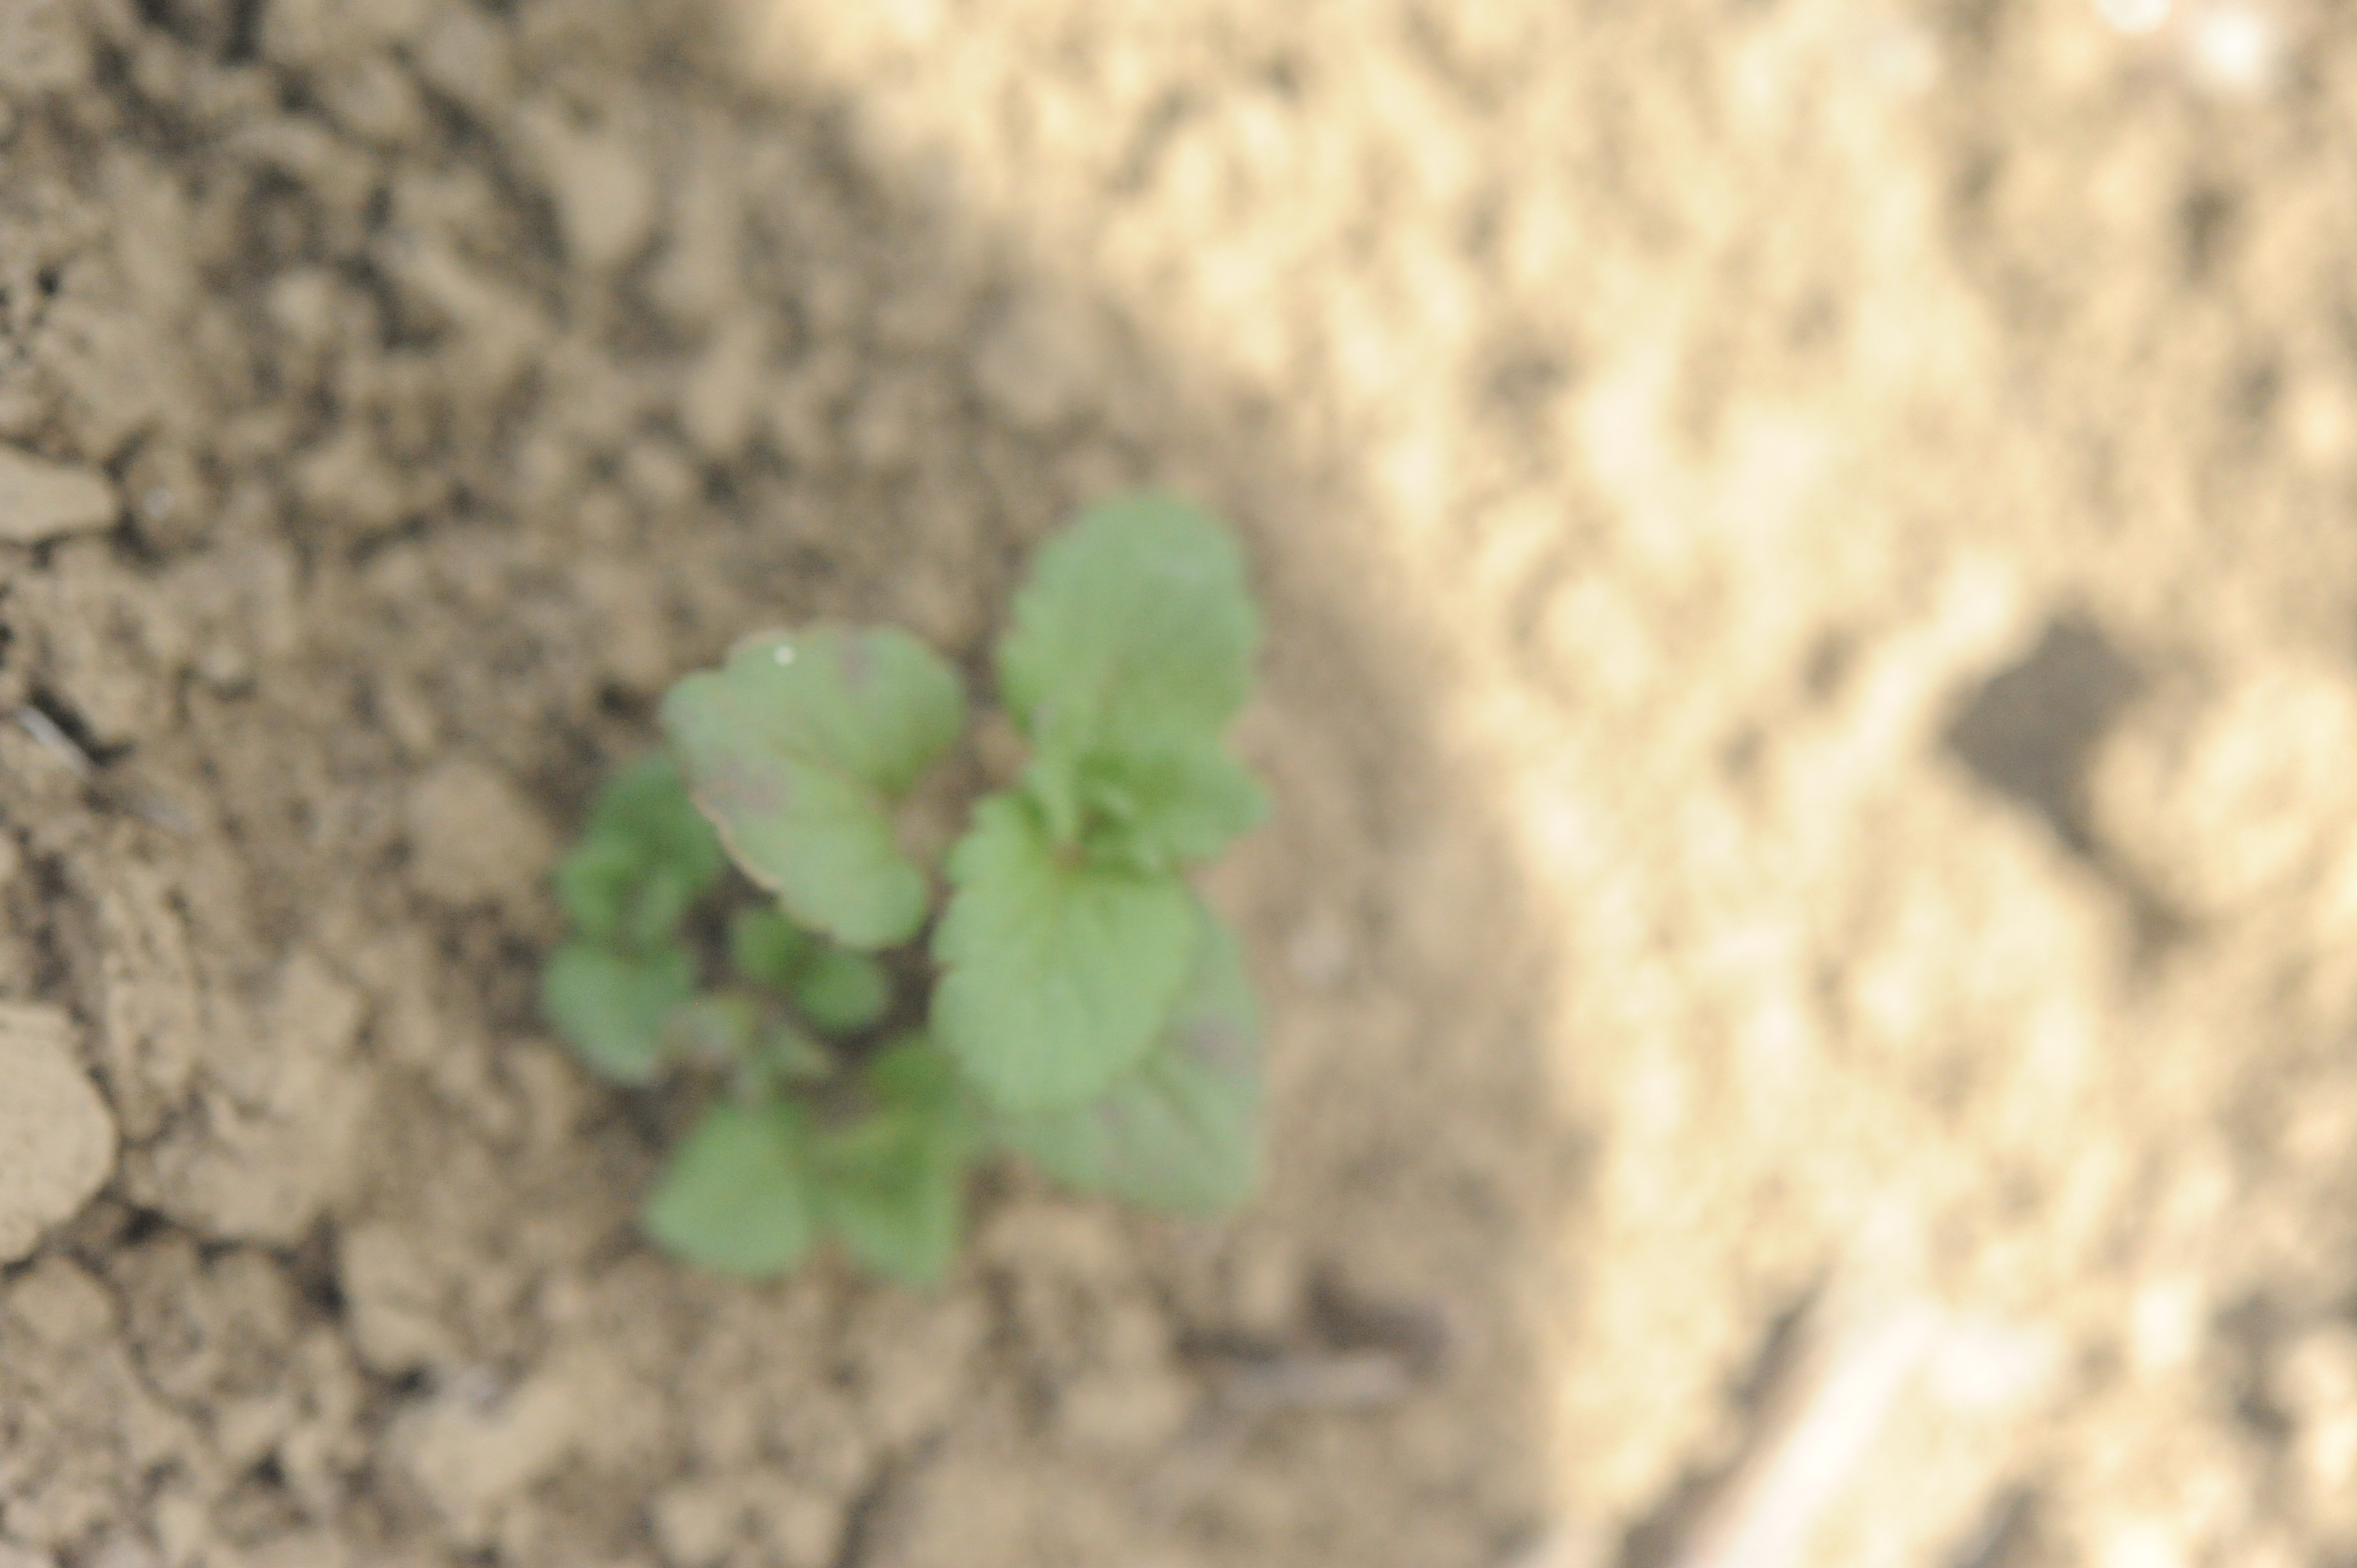
Label: cotton